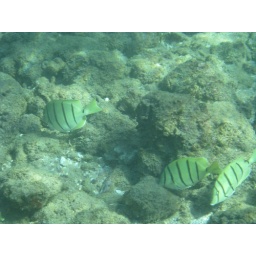
taken while snokeling off Maui. taken while snokeling off Maui. Some off a boat near Molikini and some off beach near 4 Seasons at Waileia. taken while snokeling off Maui. Some off a boat near Molikini and some off beach near 4 Seasons at Waileia.